Fashion boot

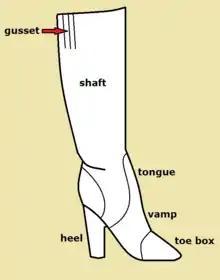
diagram of a typical knee-length fashion boot showing shoemaker's terminology

Fashion boots generally employ the same range of soles and heels as are found in shoes. The defining character of the boot is the length of the shaft. Ankle boots generally have a shaft height of less than 8 inches (20 cm), calf-length boots 8–15 inches (20–38 cm), knee-length boots 15–19 inches (38–48 cm), while over-the knee boots have shaft lengths of 19 inches (38 cm) or more; however these divisions are arbitrary and at the boundaries the decision as to whether a boot is, for example, calf-length or knee-length is largely subjective.